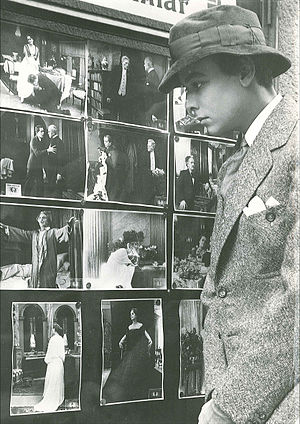
Nils Asther
Nils Asther i sin første filmrolle, Mauritz Stillers Vingarne 1916.
Nils Anton Alfhild Asther var en svensk skuespiller. Hans mor Hildegard Augusta Åkerlund, også kendt som Hilda Åkerlund, fødte ham udenfor ægteskab i Sankt Matthæus Sogn på Vesterbro i København. Hun giftede sig året efter med barnets far Anton Andersson Asther. Nils´s halvbror Gunnar Anton Asther var barn af farens tidligere forhold/ægteskab.